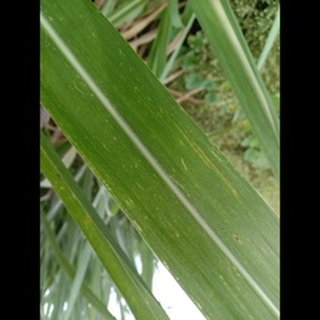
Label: sugarcane_mosaic